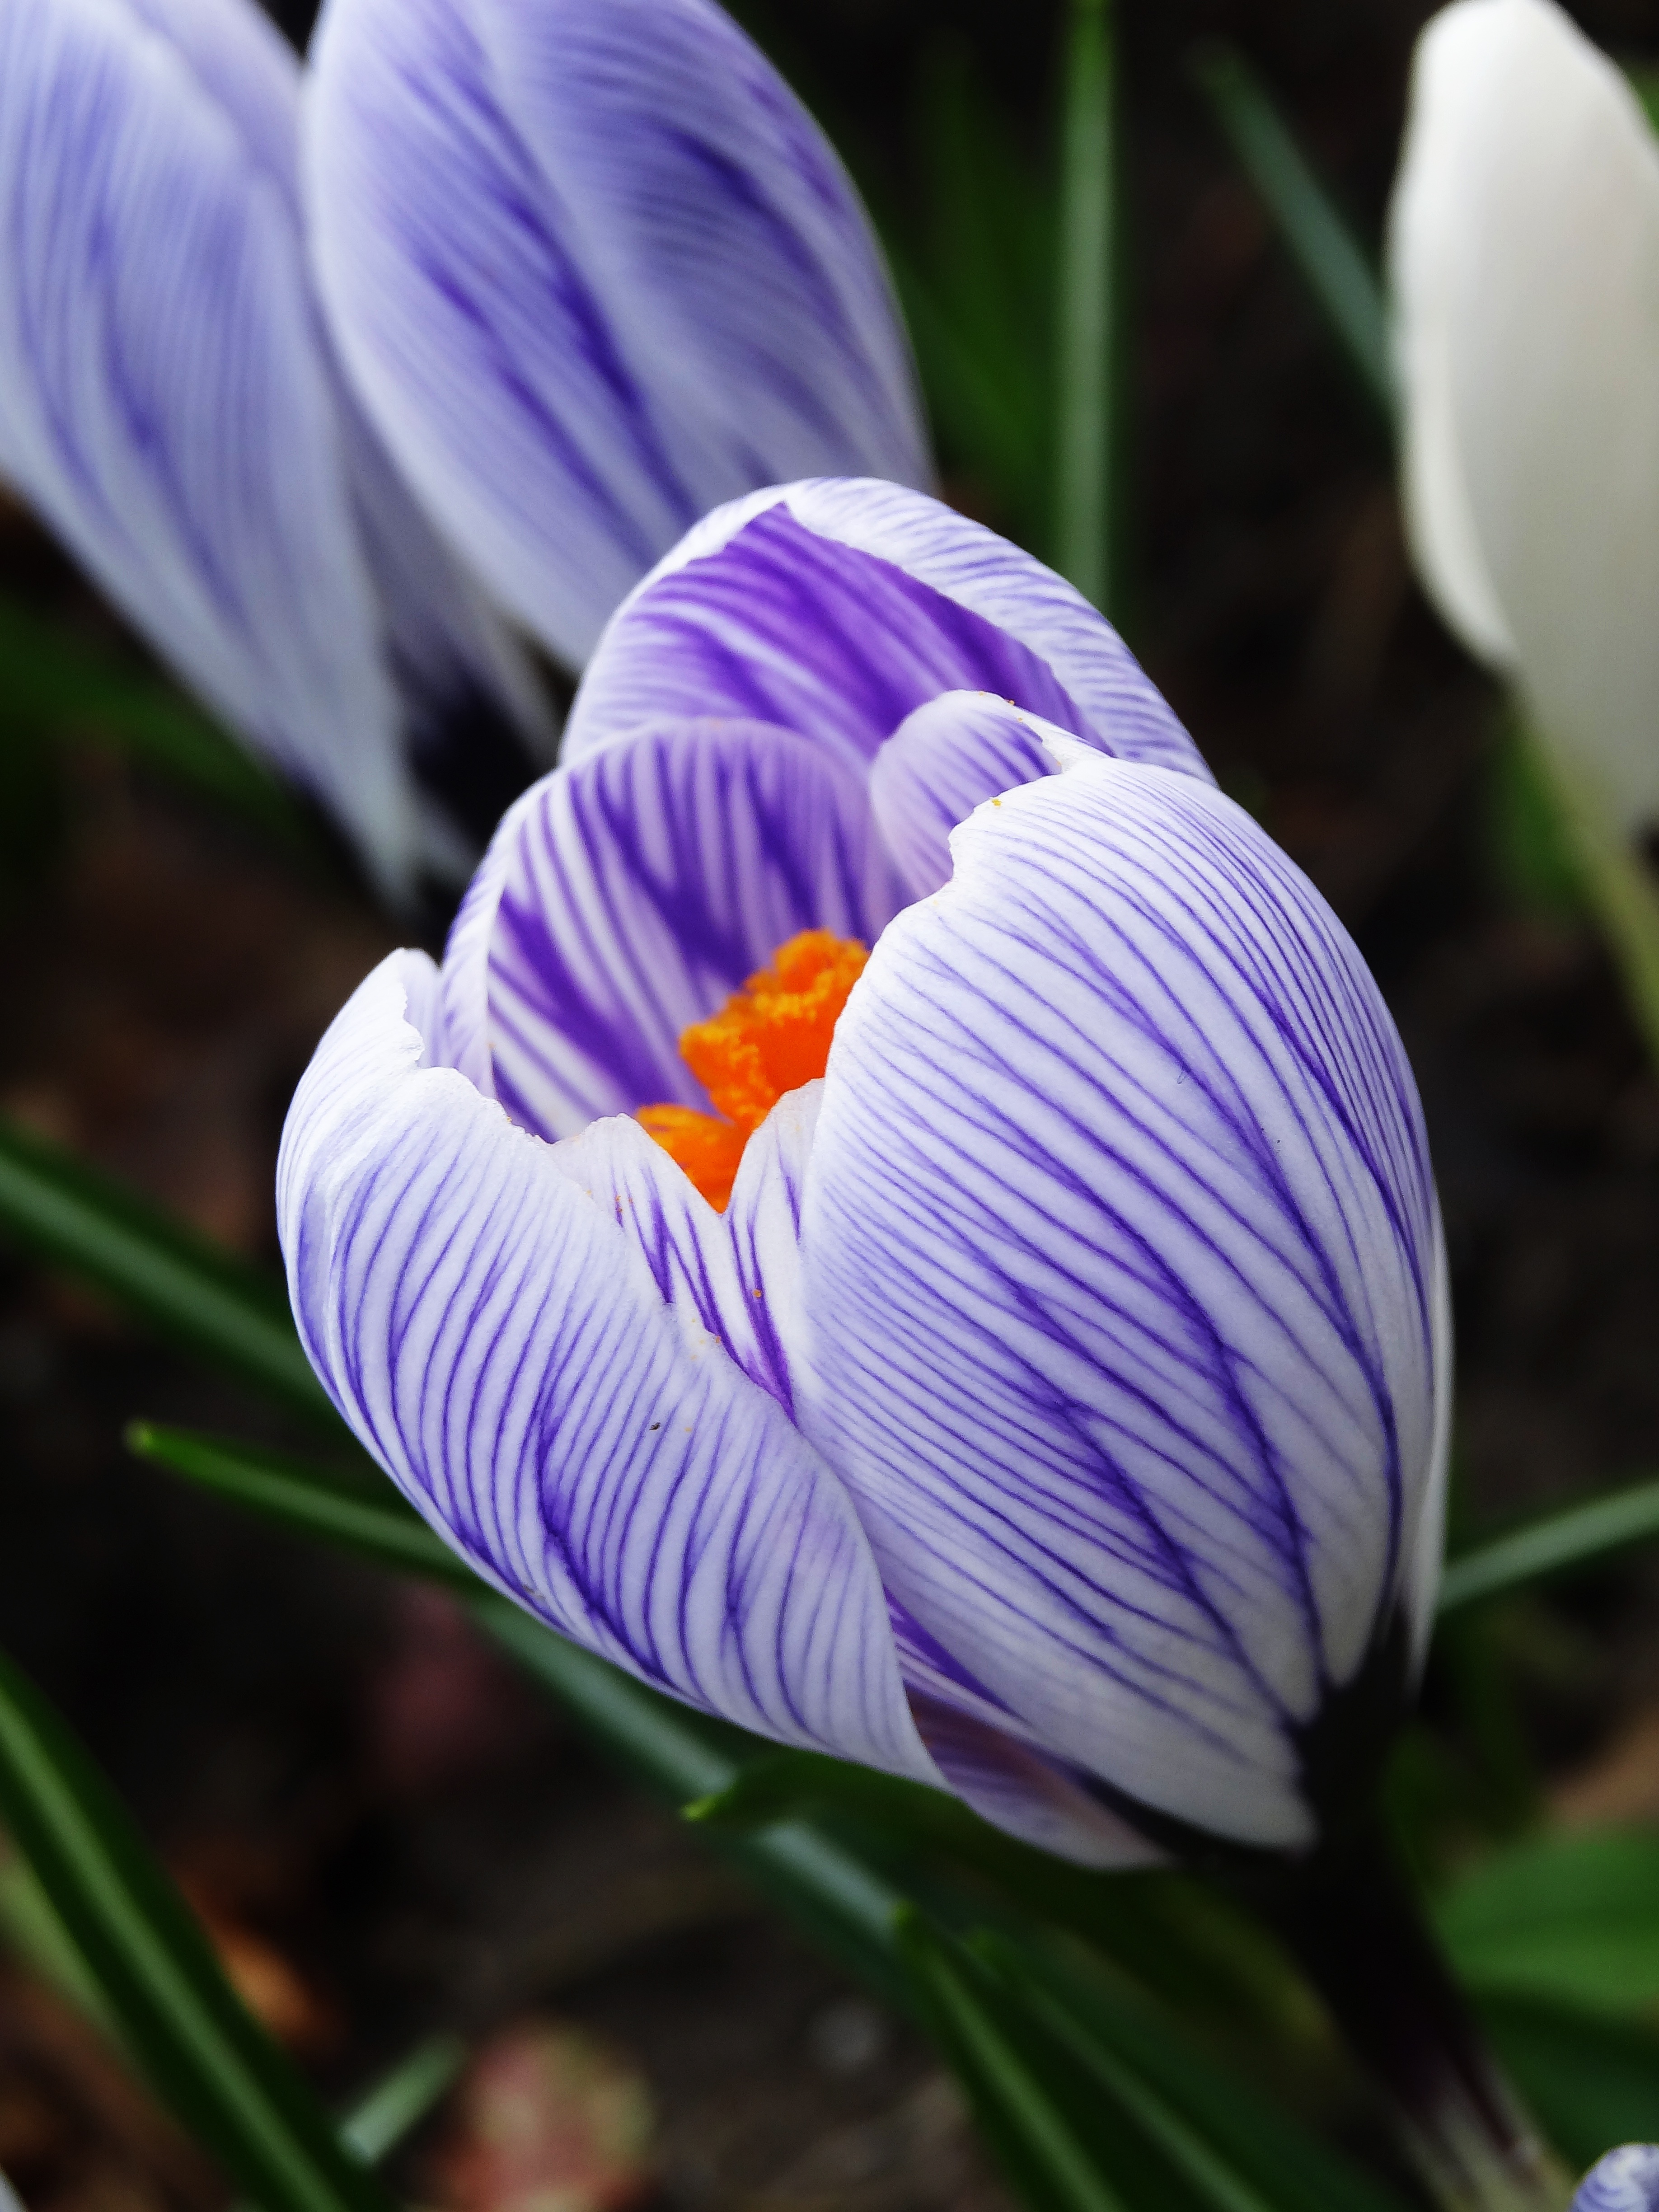
nature, blossom, plant, white, meadow, sweet, flower, purple, petal, bloom, orange, pollination, spring, stamp, macro, botany, garden, close, flora, wildflower, close up, farbenspiel, petals, iris, eye, violet, beautiful, crocus, spring crocus, early bloomer, spring flower, quality, macro photography, fr hlingsanfang, harbinger of spring, flowering plant, b hen, fr hlingsbl her, plant stem, land plant, iris family